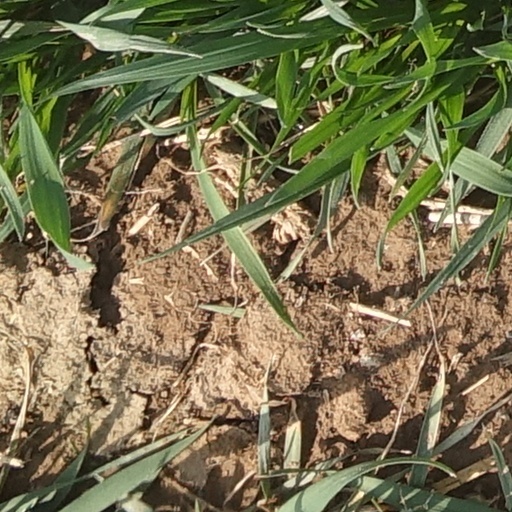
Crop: wheat